Hyperinflation in Serbia and Montenegro

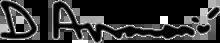
Dragoslav Avramović' signature

This program, led by Dr. Dragoslav Avramović, was known as the Monetary Reconstruction and Economic Recovery Program and was adopted in early 1994 after a record hyperinflation that Yugoslavia had previously experienced during 1992–1994. It was the third-worst hyperinflation in world economic history, lasting 22 months with a peak monthly inflation rate of 313,563,558%. This hyperinflation resulted in a drastic deterioration of all important economic indicators. 1993 saw a 30% decline in GDP, a decrease in investments and industrial production by 37%, and unemployment by 24.1%. Simultaneously, there was a huge budget deficit was created in a situation where public revenues were rapidly decreasing (the decline in tax base due to the decline in economic activity, and — due to the sanctions on the Federal Republic of Yugoslavia — a significant increase in the "grey economy", which is why a large part of the so-called reduced social product remained untapped, etc.), and public expenditures increased significantly (because of increased social benefits due to deterioration of the economic situation in the country, economic and war support to the insurgent Serbian people in Bosnia and Croatia, the launching of the Bosnian and Croatian wars of independence, refugee assistance, among other factors.)